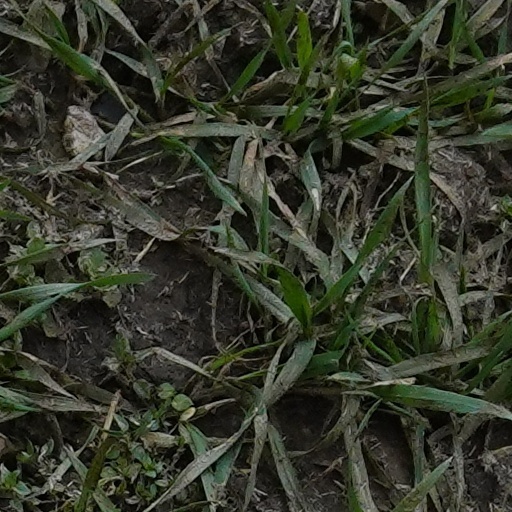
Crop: wheat